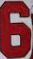
Number: 6